Dominik Suchý

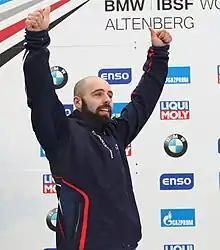
Suchý in 2019

Dominik Suchý (born 13 November 1987) is a former Czech bobsledder. He represented his country at the 2010, 2014, and 2018 Winter Olympics.